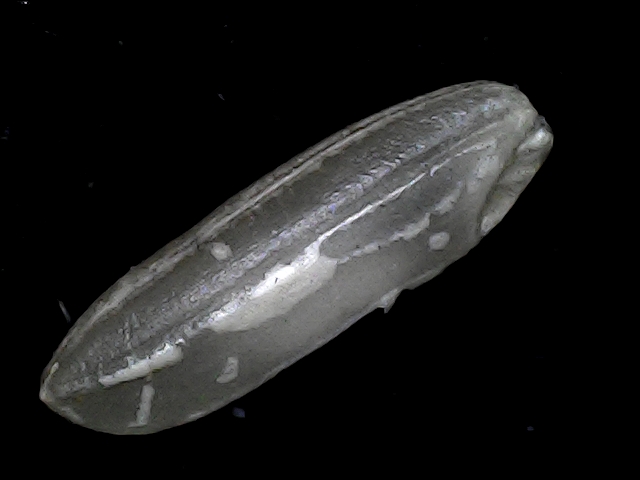
Rice variety: BD85